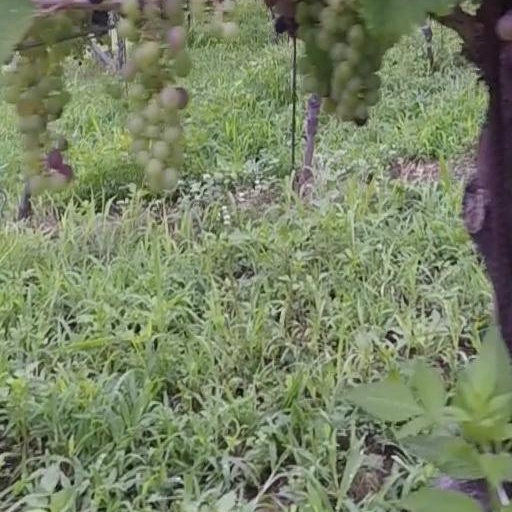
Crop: grape